Cucurbita

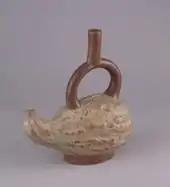
Moche squash ceramic. 300 C.E. Larco Museum.

Long before European contact, "Cucurbita" had been a major food source for the native peoples of the Americas. The species became an important food for European settlers, including the Pilgrims, who even featured it at the first Thanksgiving. Commercially produced pumpkin commonly used in pumpkin pie is most often varieties of "C. moschata"; Libby's, by far the largest producer of processed pumpkin, uses a proprietary strain of the Dickinson pumpkin variety of "C. moschata" for its canned pumpkin. Other foods that can be made using members of this genus include biscuits, bread, cheesecake, desserts, donuts, granola, ice cream, lasagna dishes, pancakes, pudding, pumpkin butter, salads, soups, and stuffing. Squash soup is a dish in African cuisine. The xerophytic species are proving useful in the search for nutritious foods that grow well in arid regions. "C. ficifolia" is used to make soft and mildly alcoholic drinks.